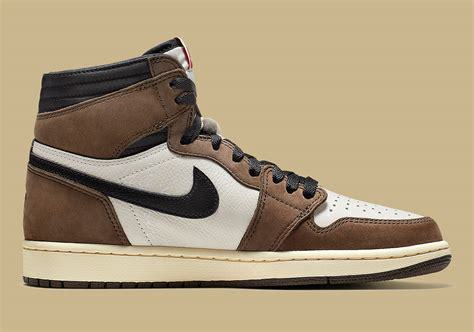
Brand: Jordan
Model: 1